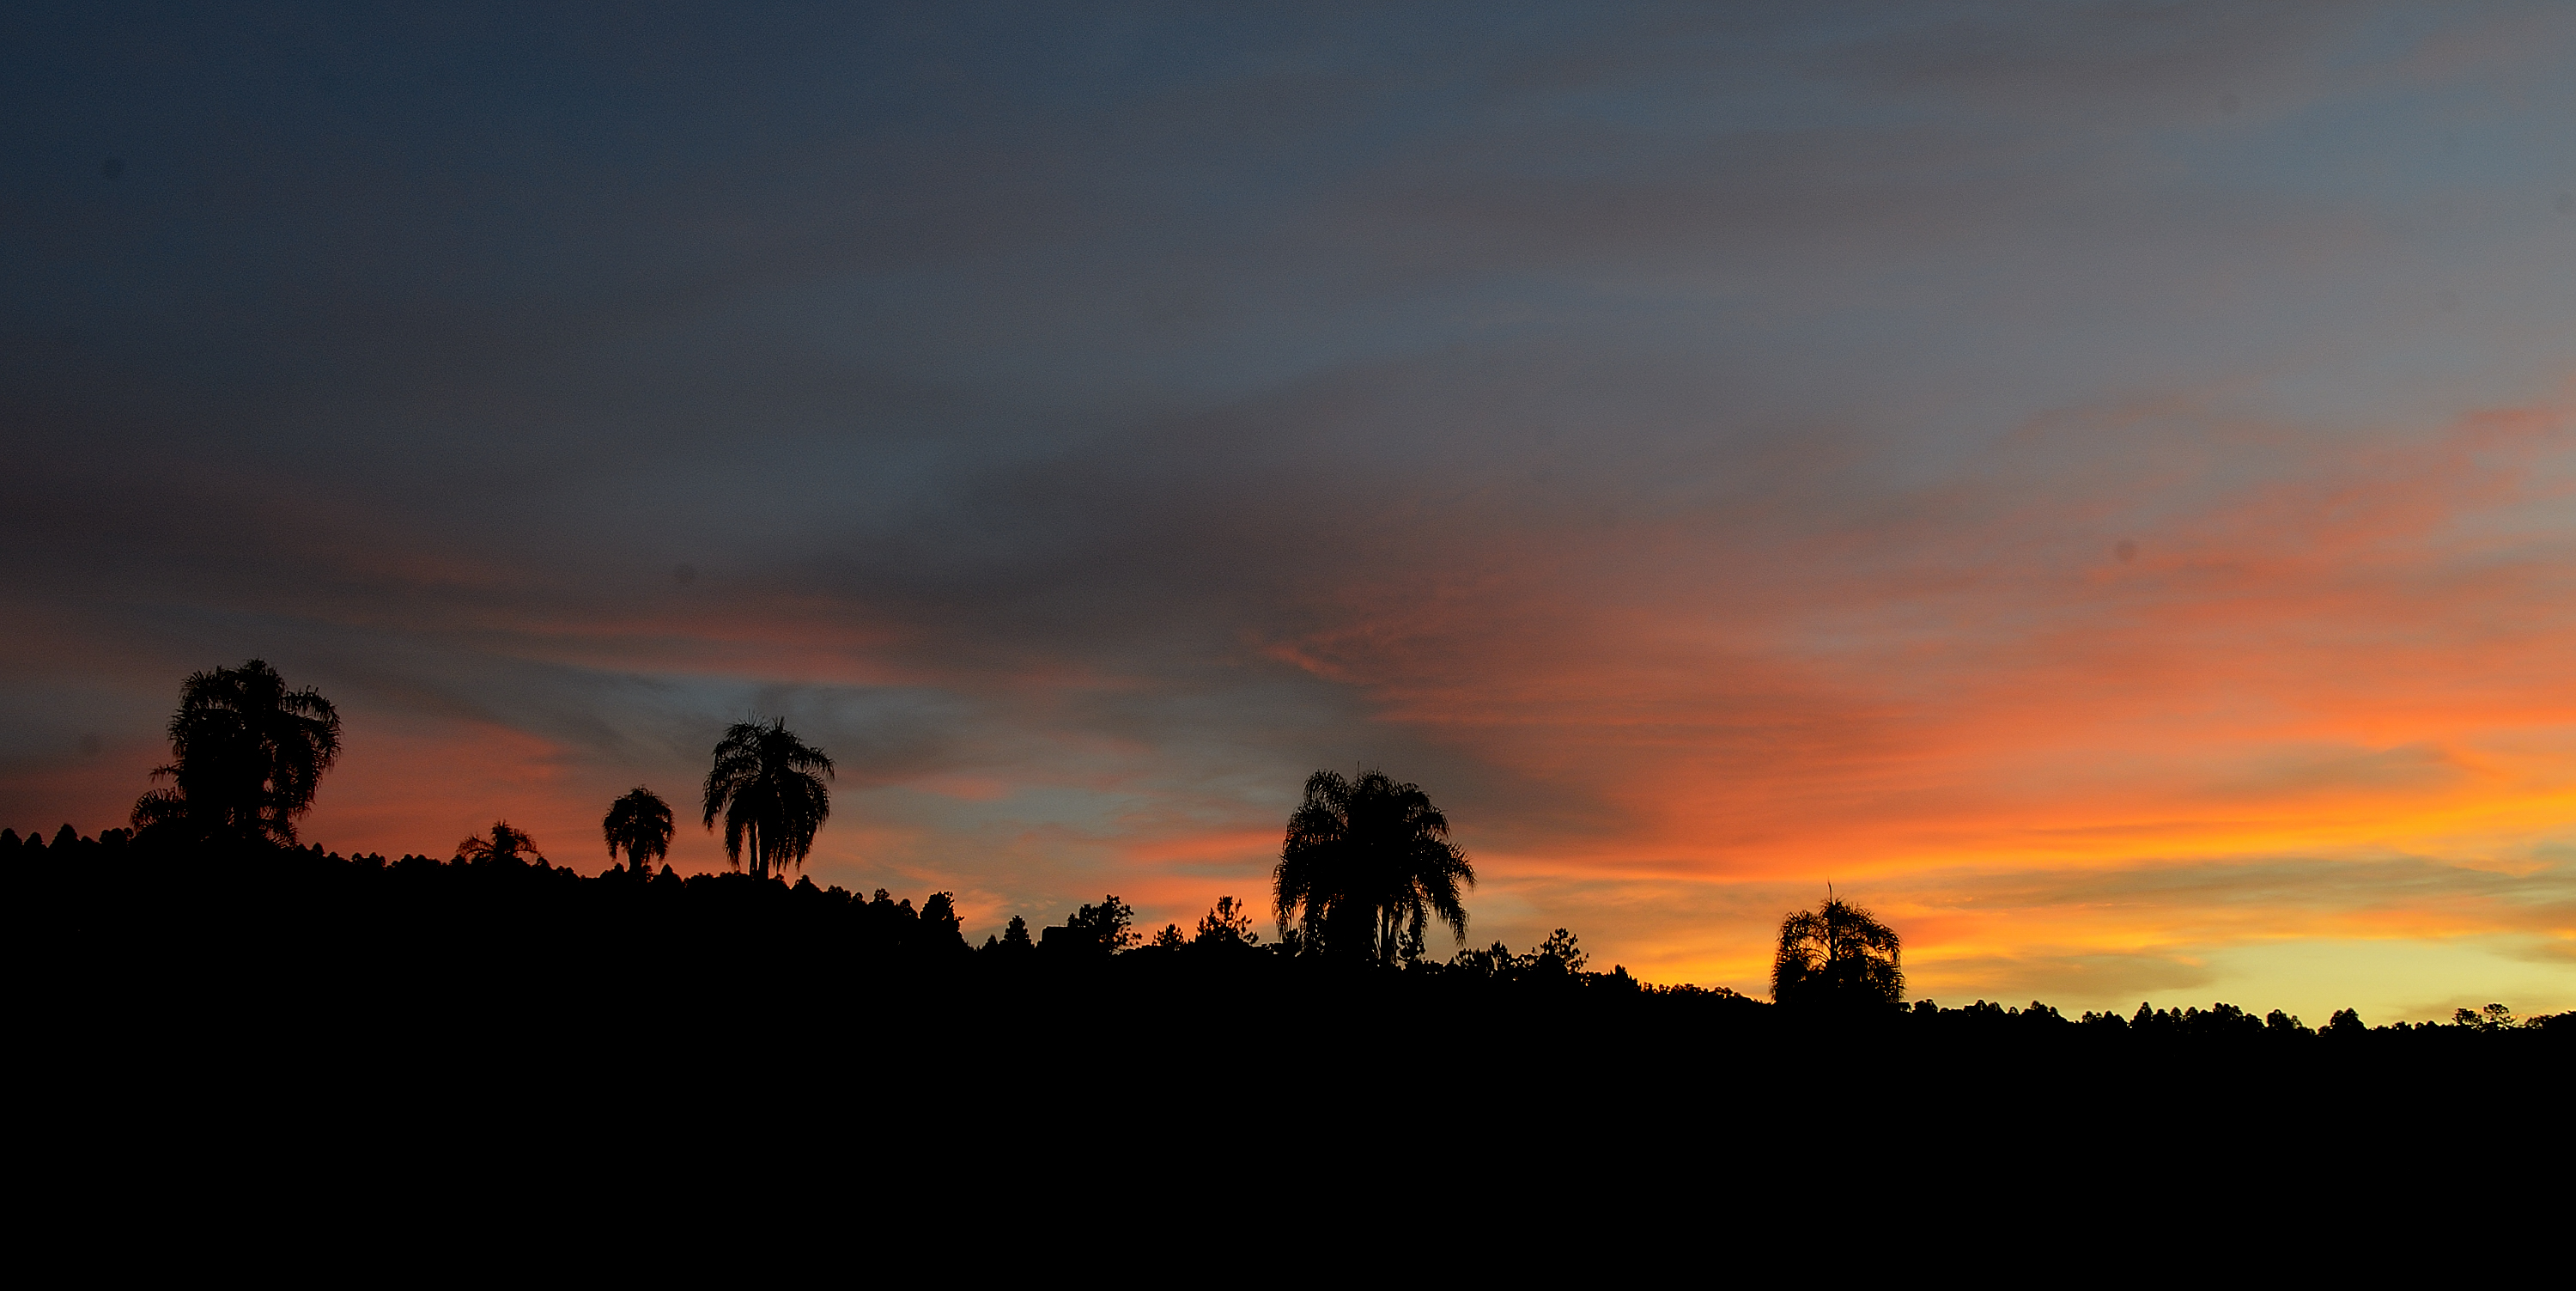
horizon, cloud, sky, sunrise, sunset, field, prairie, sunlight, morning, dawn, atmosphere, dusk, evening, azul, naranja, rojo, cielo, campo, valle, atardecer, eldorado, misiones, hermoso, palmera, afterglow, red sky at morning